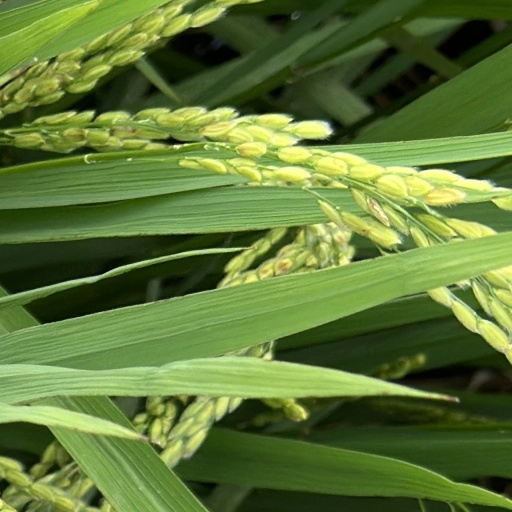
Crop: rice